Byzantine Greeks

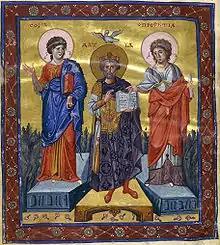
King David in the imperial purple (Paris Psalter).

The Eastern Roman Empire was in language and civilization a Greek society. Linguistically, Byzantine or medieval Greek is situated between the Hellenistic (Koine) and modern phases of the language. Since as early as the Hellenistic era, Greek had been the lingua franca of the educated elites of the Eastern Mediterranean, spoken natively in the southern Balkans, the Greek islands, Asia Minor, and the ancient and Hellenistic Greek colonies of Southern Italy, the Black Sea, Western Asia and North Africa. At the beginning of the Byzantine millennium, the "koine" (Greek: κοινή) remained the basis for spoken Greek and Christian writings, while Attic Greek was the language of the philosophers and orators.